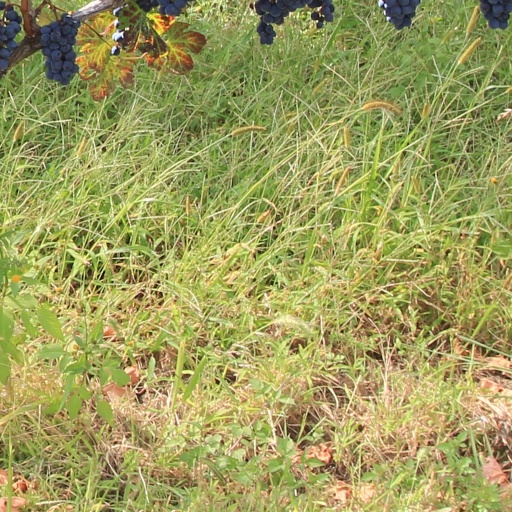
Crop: grape